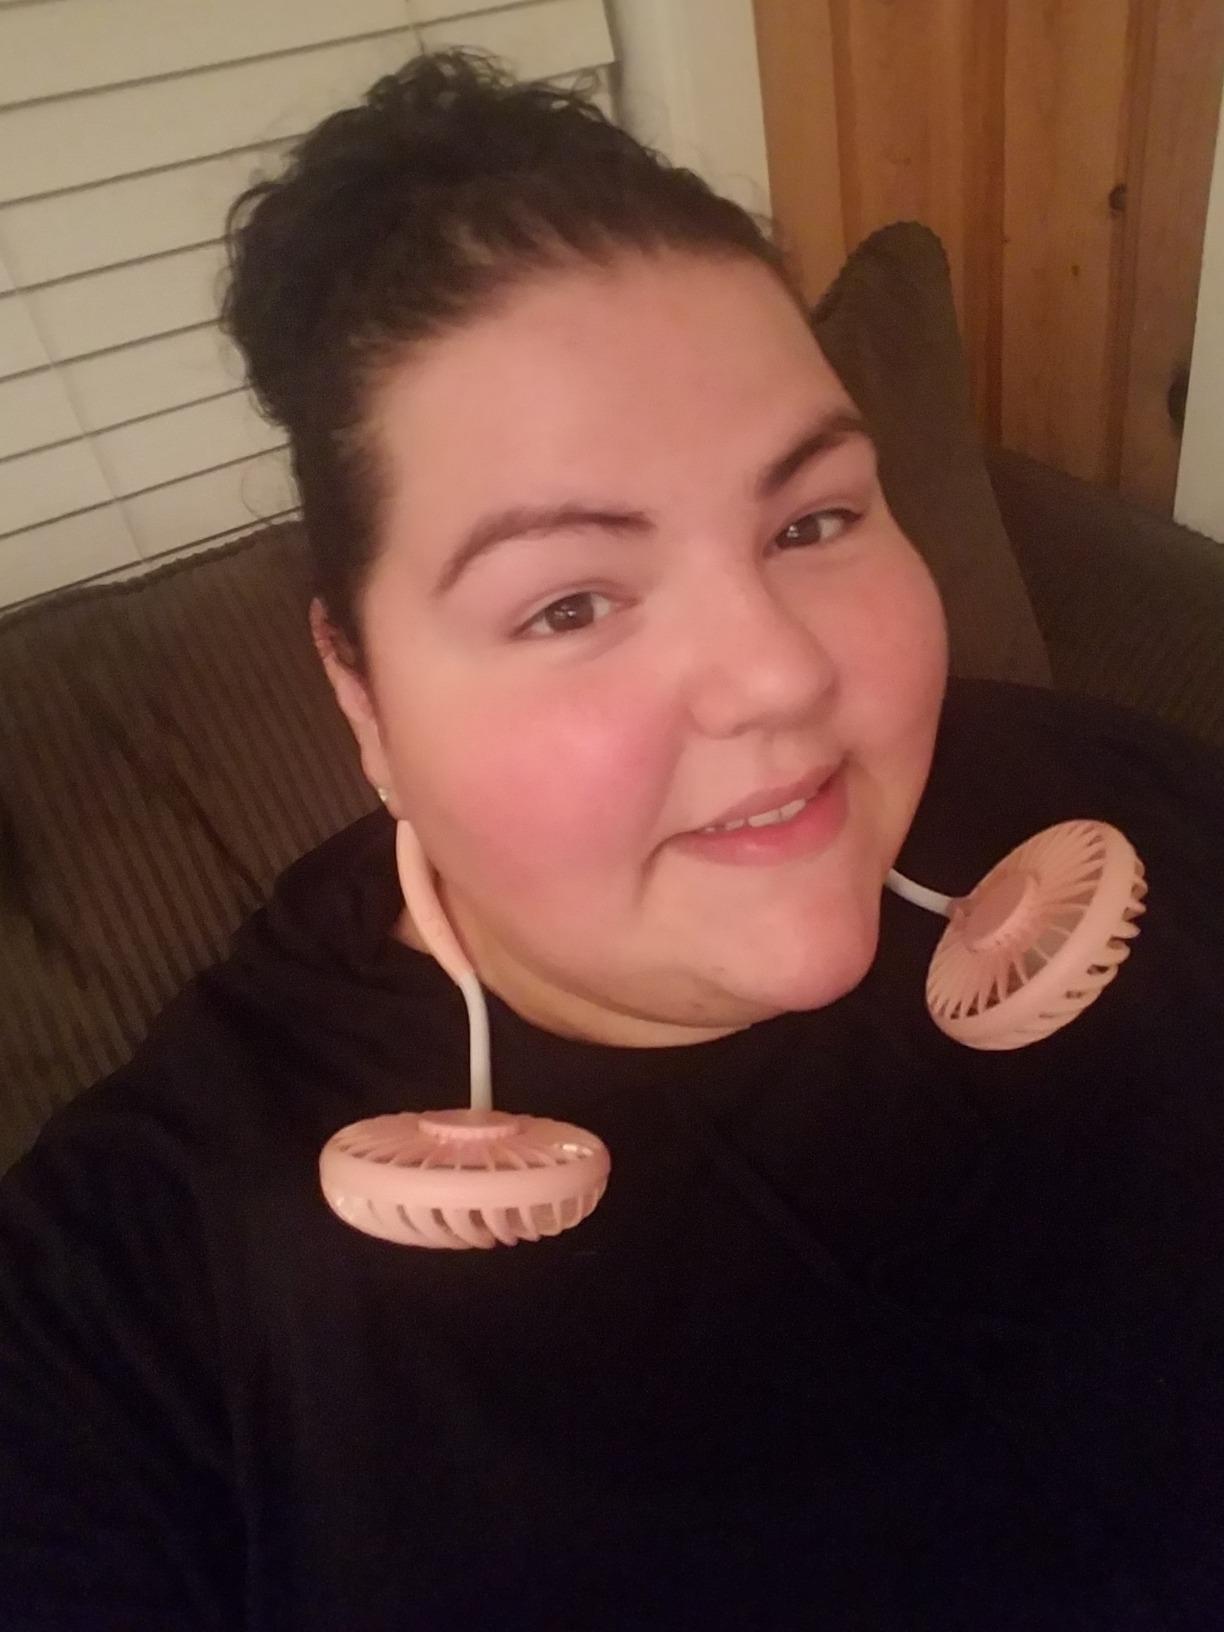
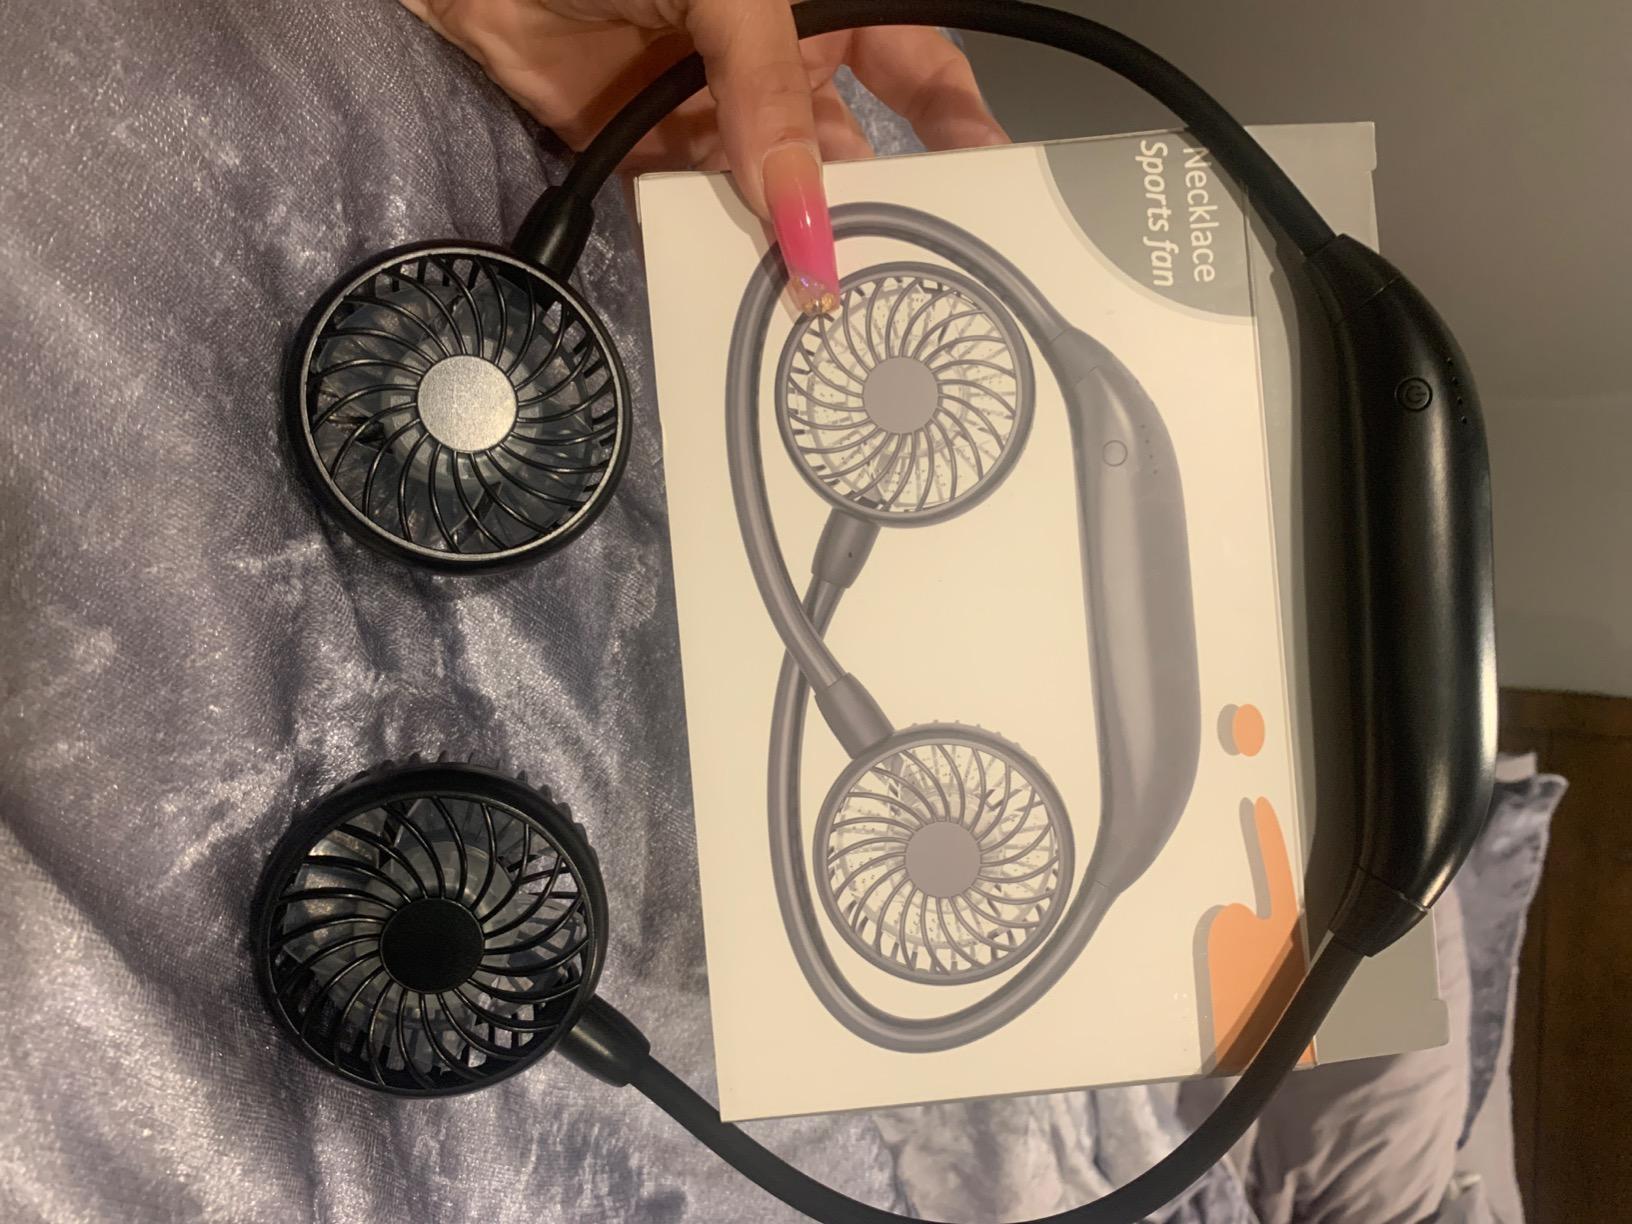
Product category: fan
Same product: no